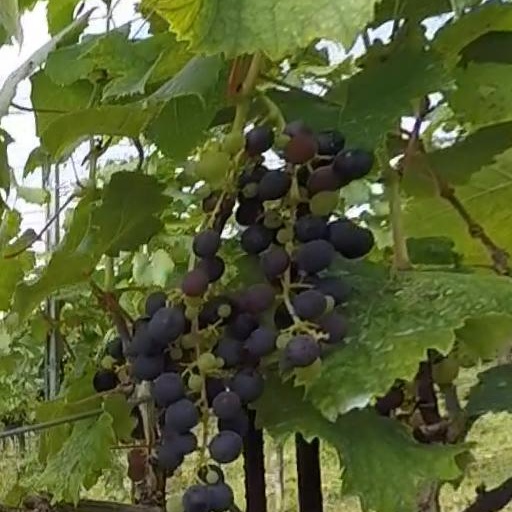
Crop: grape